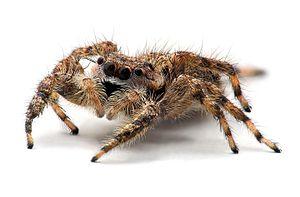
Platycryptus undatus. Femelle trouvée à Newport News, en Virginie. Image issue de la superposition de photos de mises au point différentes avec CombineZM. Čeština: Samička pavouka Platycryptus undatus z čeleďi skákavkovitých. Snímek je složen z různě zaostřených 13 fotografií. 日本語: Platycryptus undatus：A 9mmのハエトリグモ科のメス。バージニア州ニューポートニューズにて撮影。
CombineZP est un logiciel libre de traitement d'images pour créer des images à grande profondeur de champ. Il fonctionne sous Windows 2000 et supérieur. Il est basé sur Combine ZM, qui est lui-même basé sur CombineZ5.